Optical ground wire

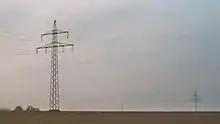
Air cable spun like a garland on a 110 kV powerline of EnBW AG near Leonberg in Germany

A utility may install many more fibers than it needs for its internal communications both to allow for future needs and also to lease or sell to telecommunications companies. Rental fees for these "dark fibers" (spares) can provide a valuable source of revenue for the electrical utility. However, when rights-of-way for a transmission line have been expropriated from landowners, utilities have occasionally been restricted from such leasing agreements on the basis that the original right of way was only granted for electric power transmission.